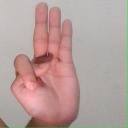
अक्षर: भ